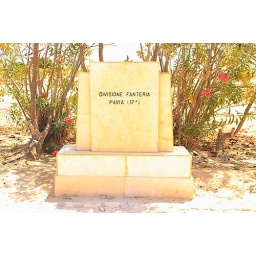
Commemorative monument with flowers in the desert.